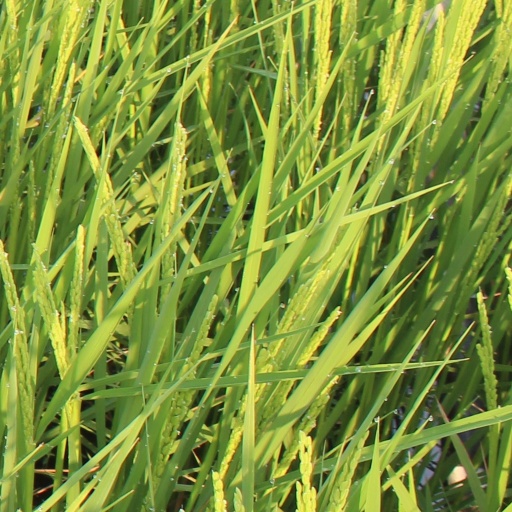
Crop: rice